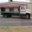
Label: truck